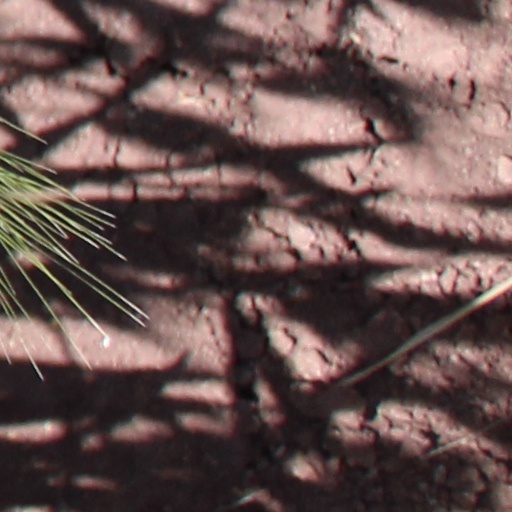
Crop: wheat